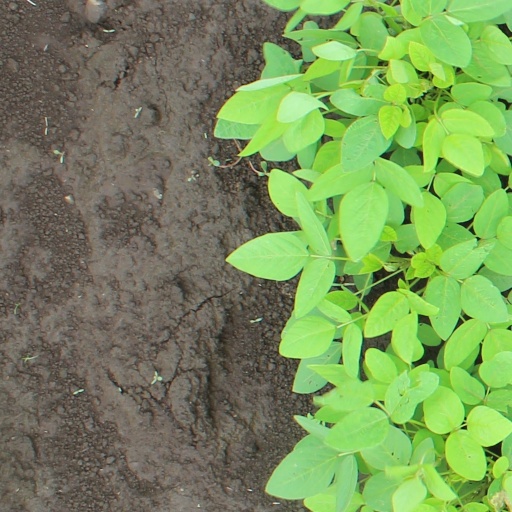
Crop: soybean